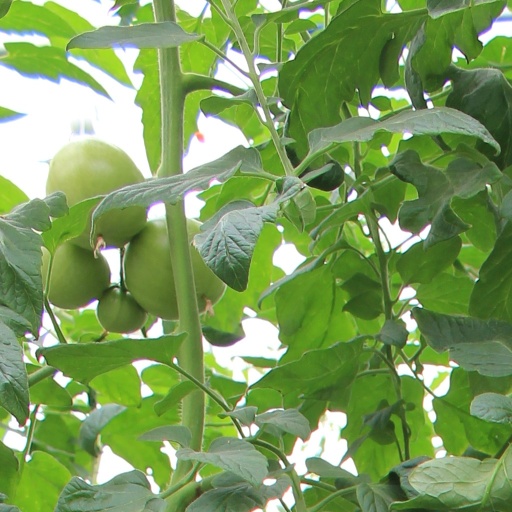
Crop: tomato